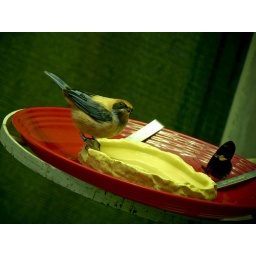
table for two near a window please...